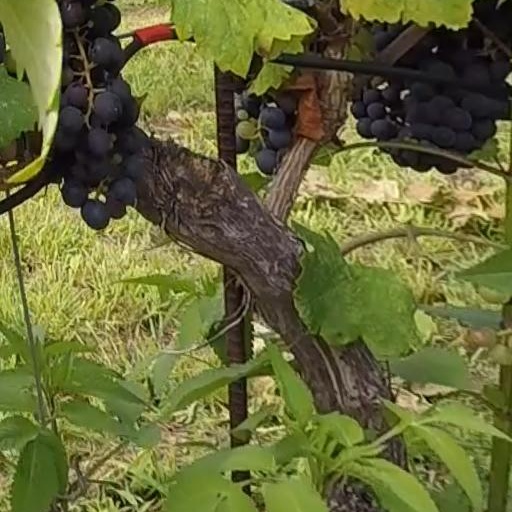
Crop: grape